Ephemera danica

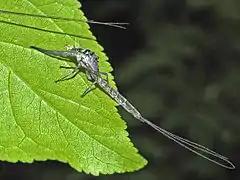
Exuvia of "Ephemera danica"

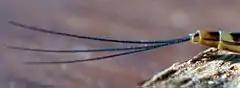
The three cerci at the end of the abdomen

The adults mainly can be found in May–June (hence the common name of mayfly), at the end of many larval stages. Adults may be often present between April and November. The lifetime of adults is very short (around four days at the most), hence its genus name (Ephemera).